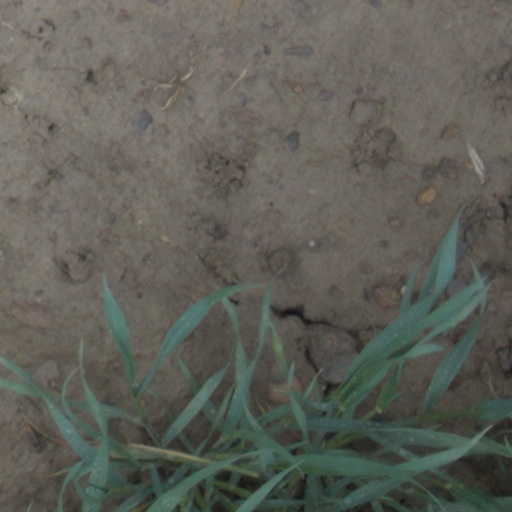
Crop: wheat